Maison royale de Saint-Louis

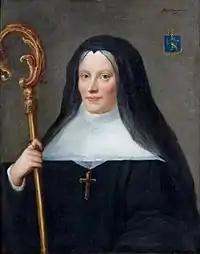
Marguerite de Guillermin, last abbess of Saint Cyr.

On the death of Louis XIV in 1715, Madame de Maintenon retired to Saint-Cyr until her death on 15 April 1719. She was embalmed and buried in the school chapel on 18 August. The Maison continued to function with great discretion, though the death of Madame de Maintenon and the succession of Louis XIV by his great-grandson Louis XV took away the school's fashionable status. Even so, on 6 September 1715, the regent had visited Madame de Maintenon at Saint-Cyr and guaranteed her that all the privileges acquired by the Maison would be maintained.